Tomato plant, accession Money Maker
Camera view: bottom (45 deg); turntable rotation: 210 degrees
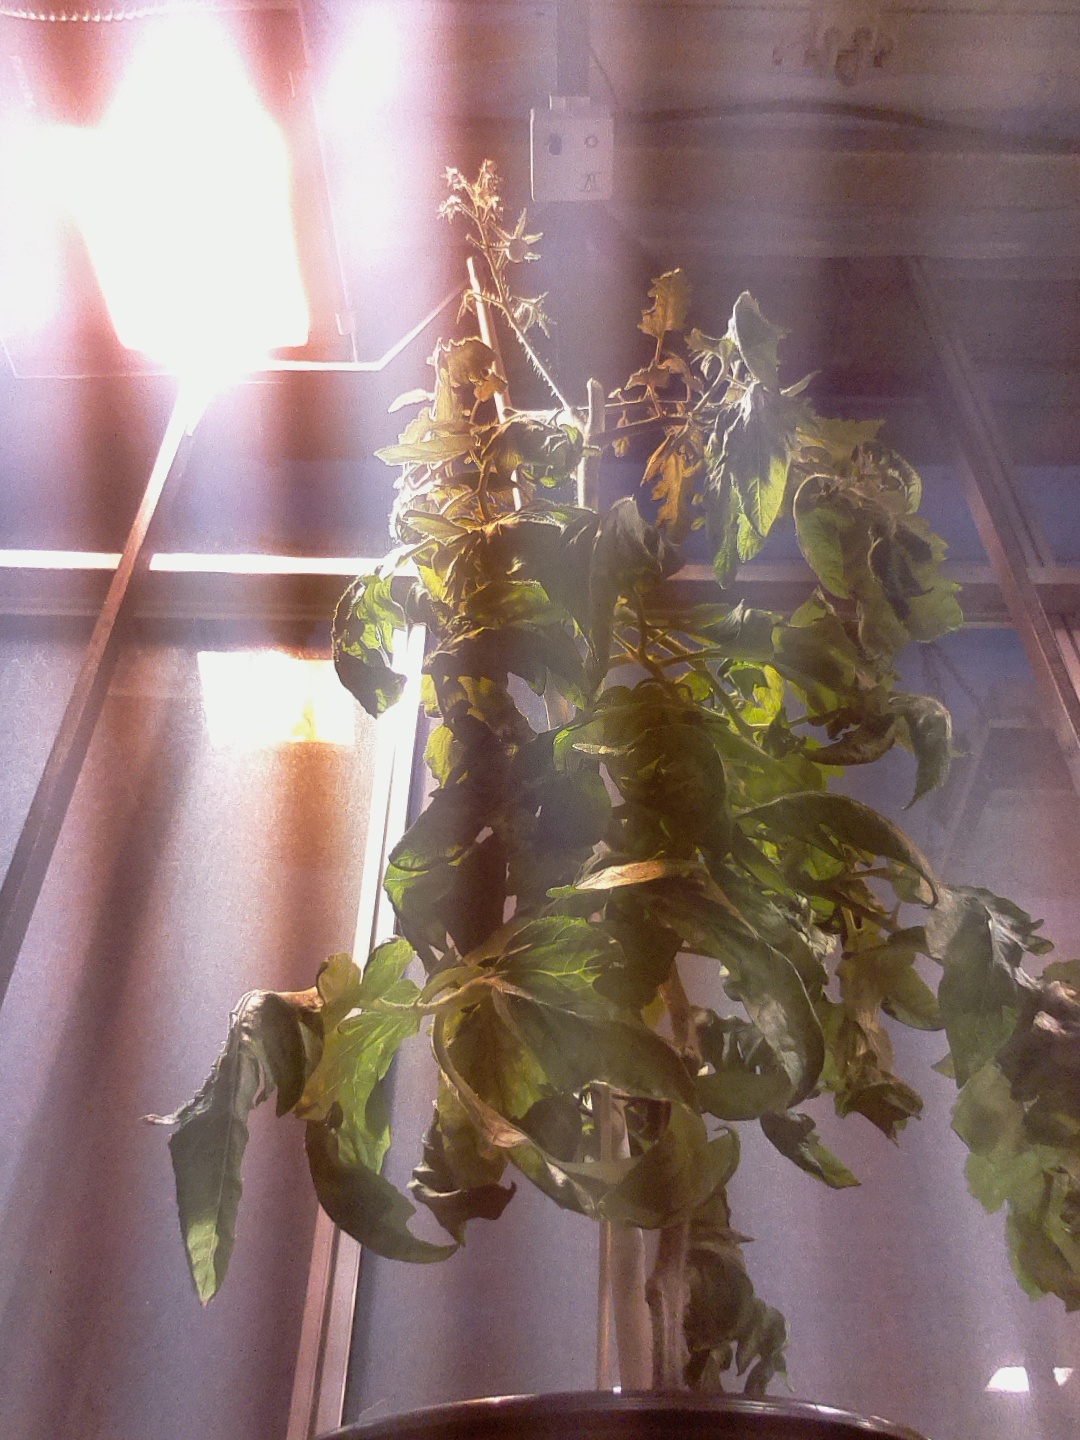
BBCH growth stage 75: 50%-60% of final fruit size